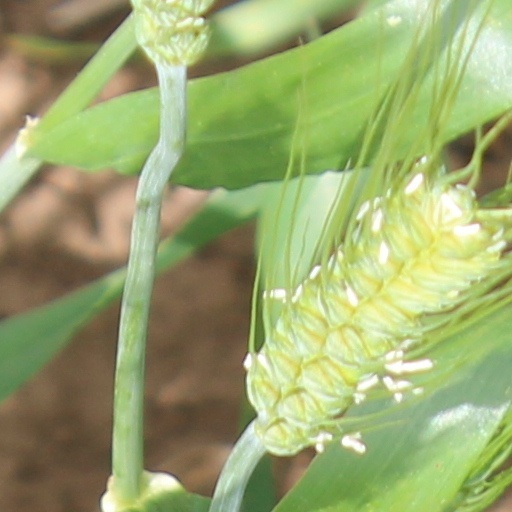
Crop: wheat